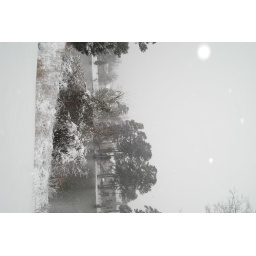
the lake near our house